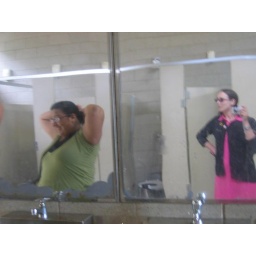
mirror in the bathroom